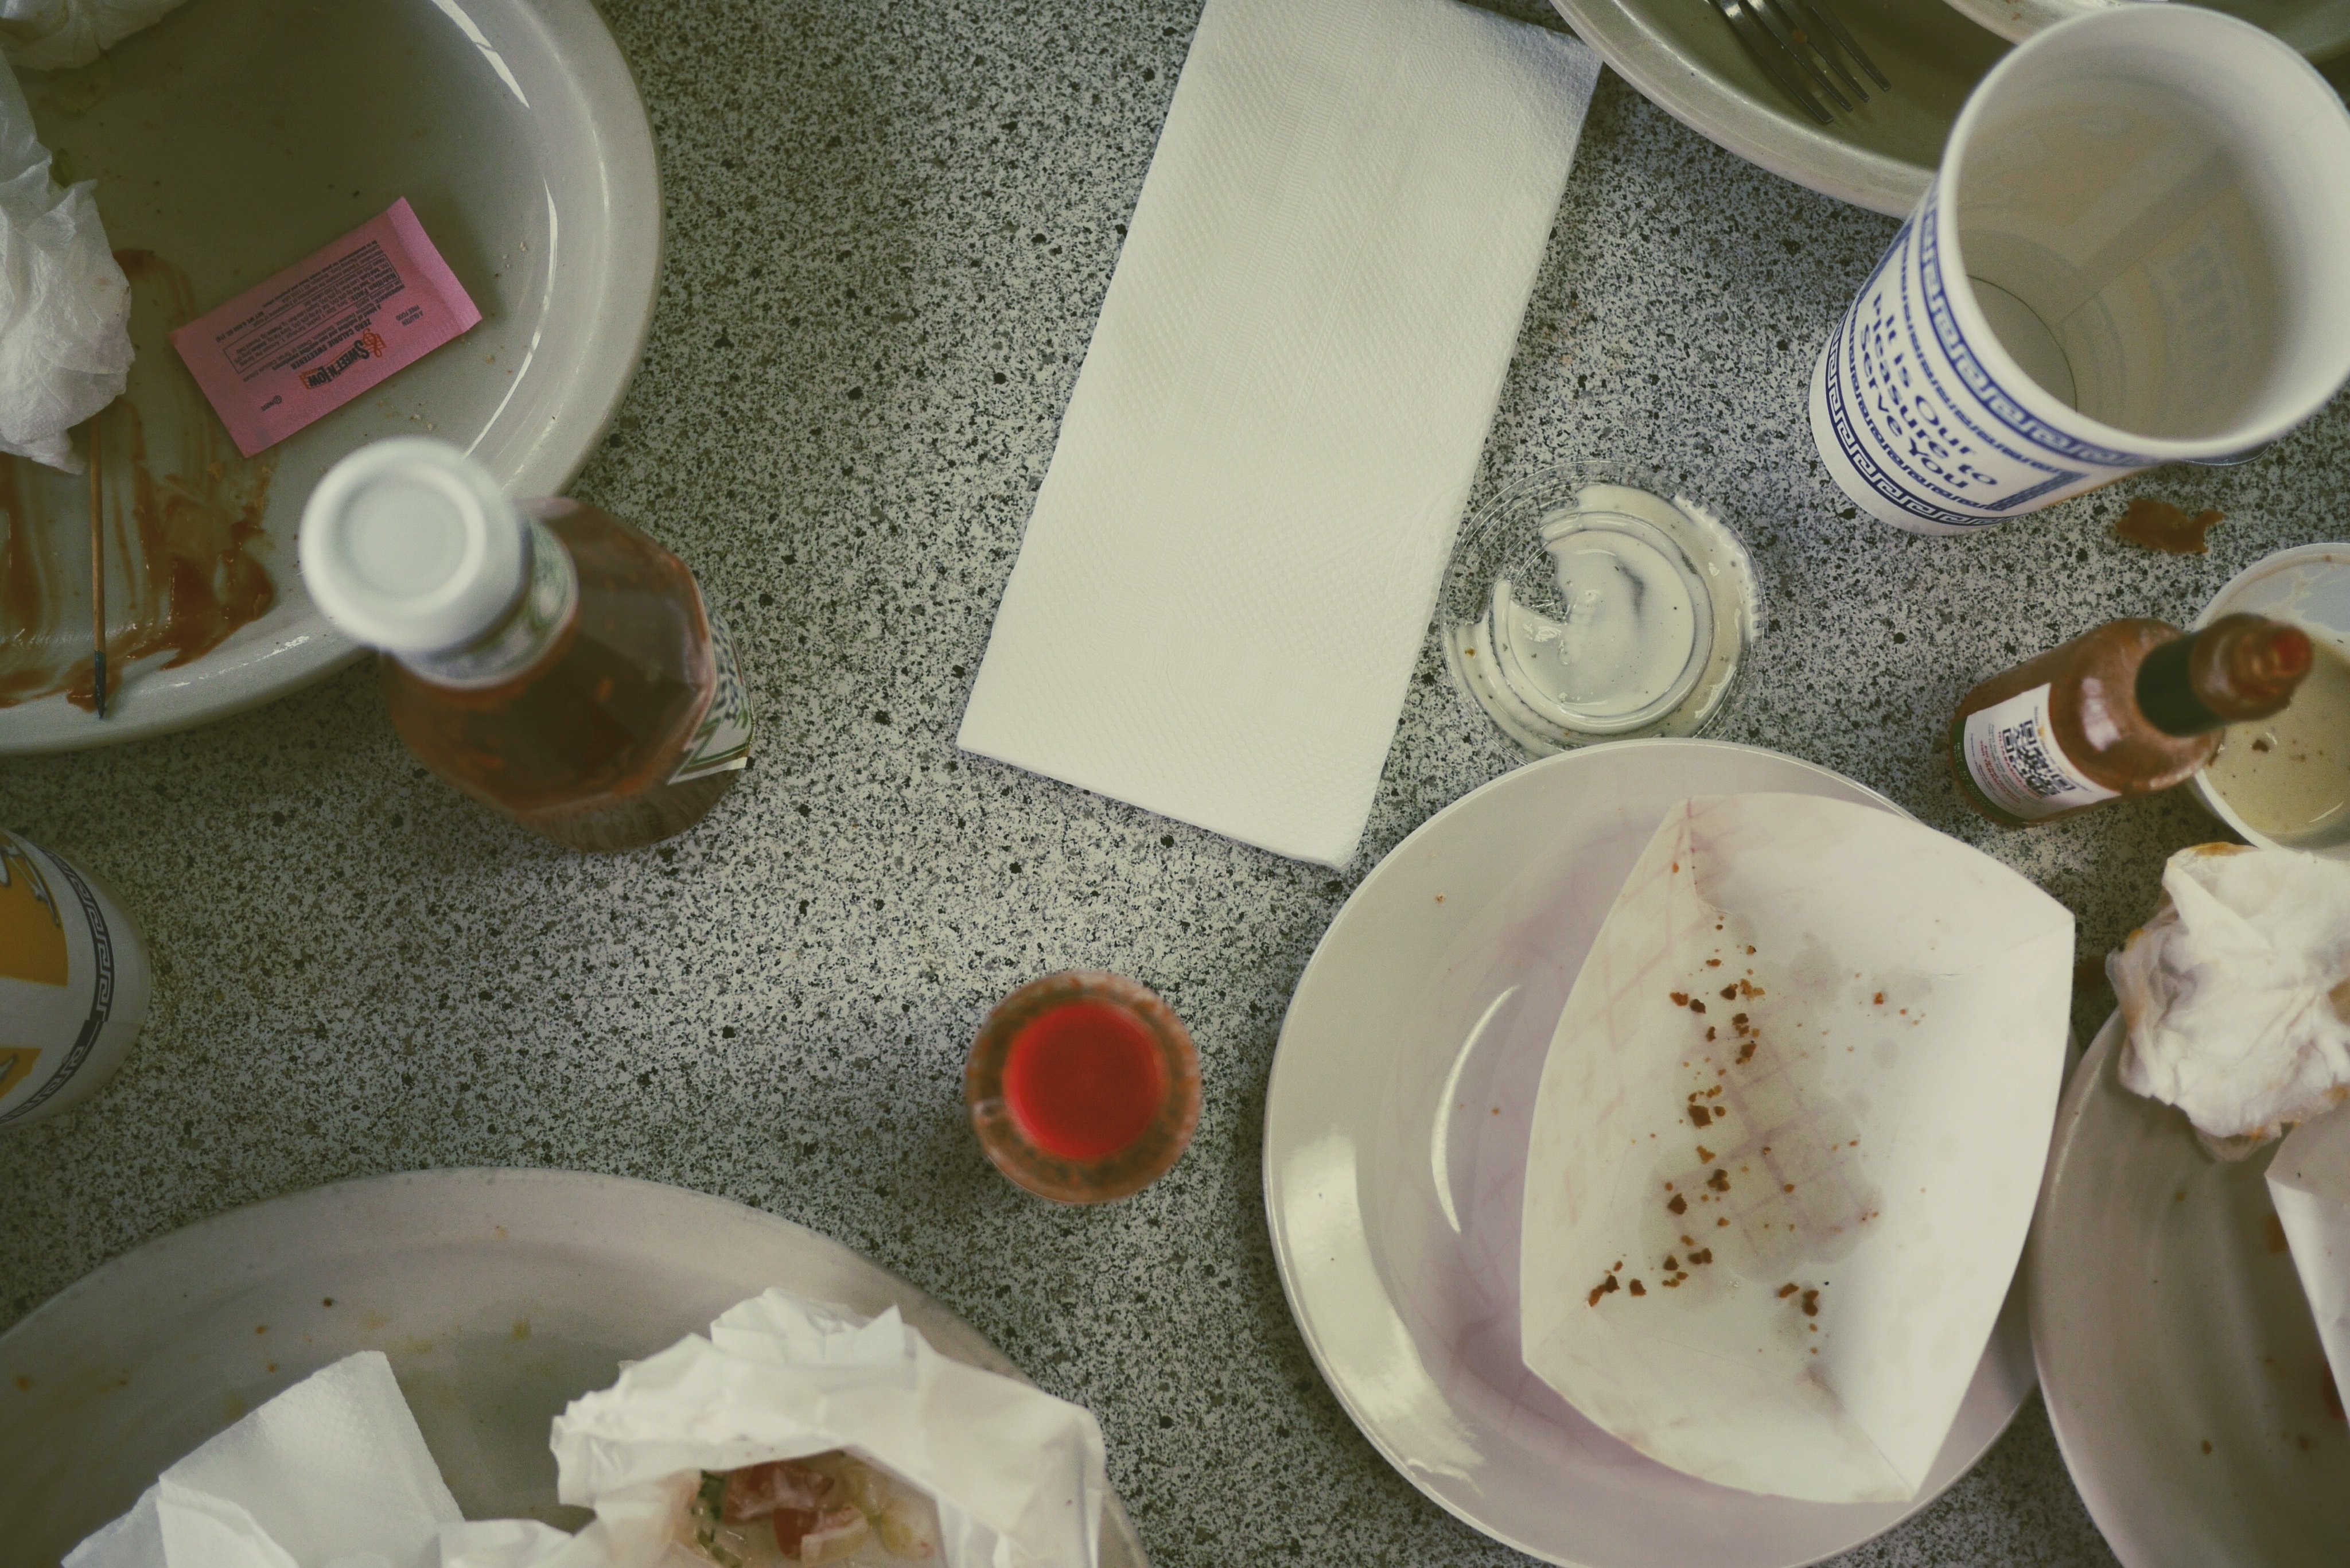
flower, meal, food, breakfast, baking